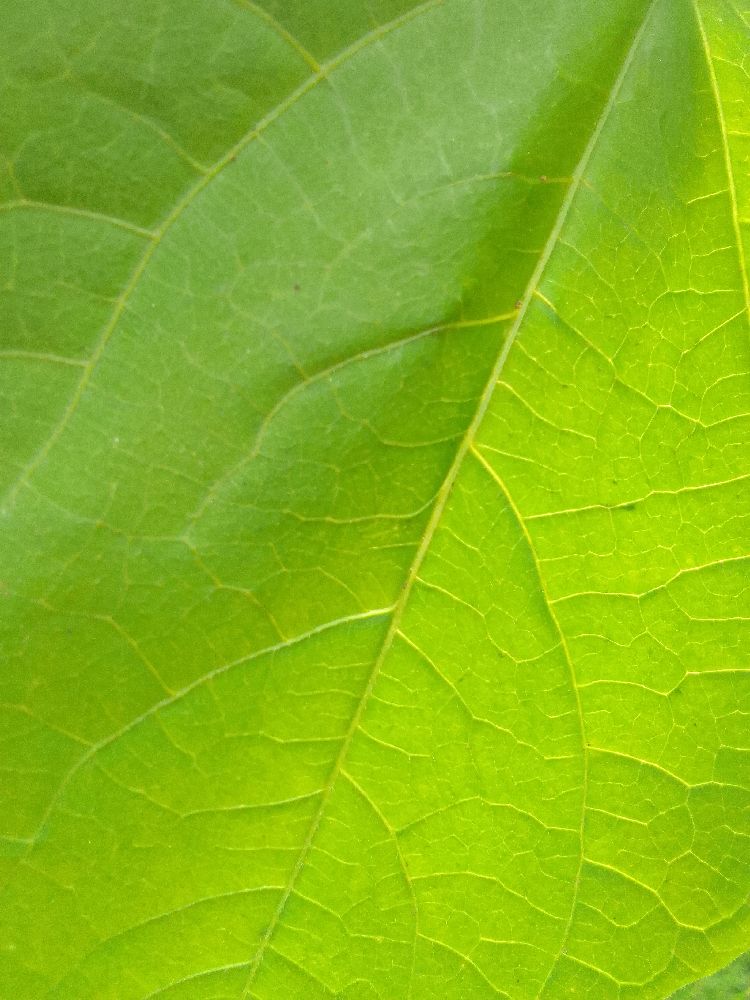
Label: healthy